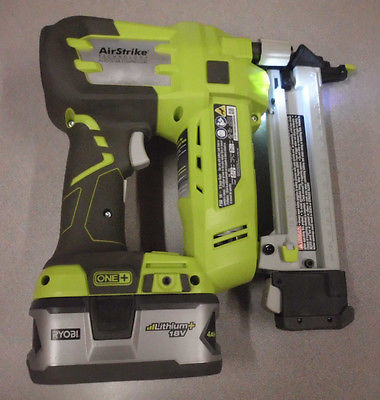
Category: stapler